British ambulances in the Franco-Prussian War

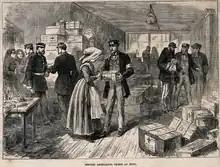
British ambulance stores at Metz during the war

Though the United Kingdom remained neutral during the Franco-Prussian War of 1870–71, it provided ambulances and other medical assistance to both combatants and the civilians affected by the war. The term "ambulance" at this time denoted a medical organisation that provided field hospitals, transport and surgical operations, not the more limited modern use. The British public donated more than £300,000 to provide medical assistance during the war. The ambulances, together with those of other neutral organisations, proved very effective at treating casualties, and following the war all major powers took steps to implement similar arrangements for future wars.